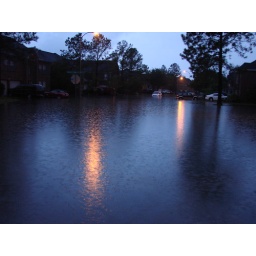
Standing by car looking across the street